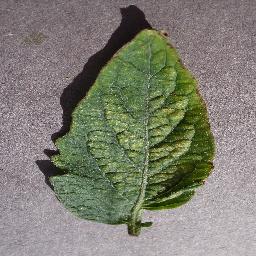
Label: Tomato___Spider_mites Two-spotted_spider_mite